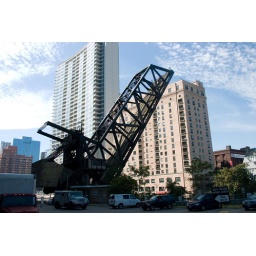
Another view of the open bridge. The building in the background used to be a warehouse that was converted to condos.